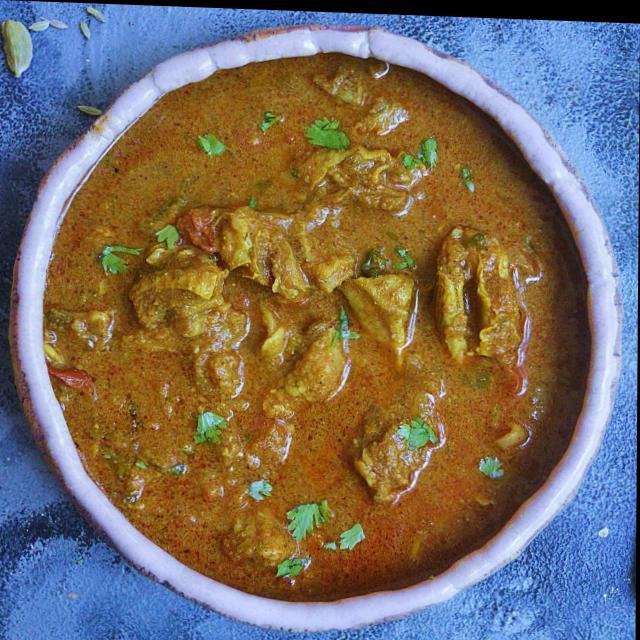
Dish: mutton_curry